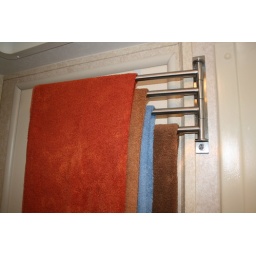
towel bars swiveled out of shower and in front of door so you can still use shower.